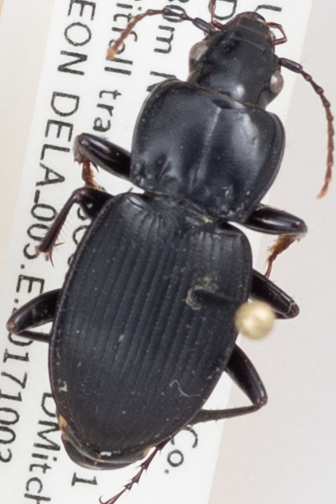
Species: Cyclotrachelus convivus
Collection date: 2017-10-03
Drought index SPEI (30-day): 0.014
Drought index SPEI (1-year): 0.024
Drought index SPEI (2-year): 0.23